Answer in natural language. Considering the relative positions, where is beautiful wall painting with respect to black colour tv stand? Choose between the following options: above or below
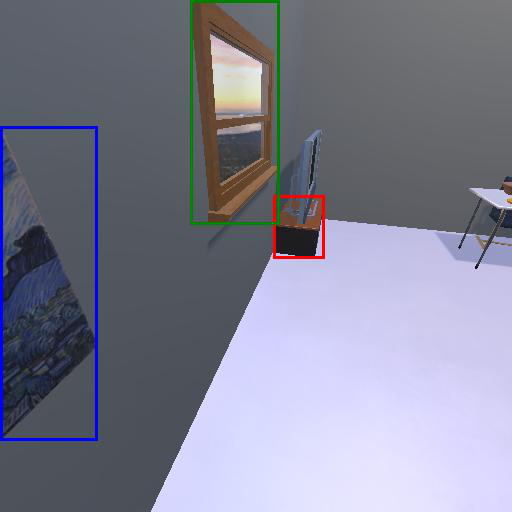
<answer>below</answer>